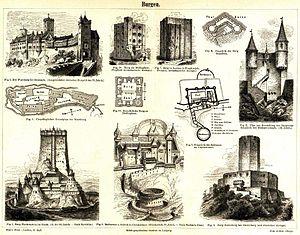
chateaux forts